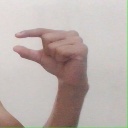
अक्षर: ग